The Calculus Affair

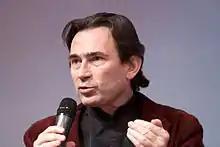
Hergé biographer Benoît Peeters described "The Calculus Affair" as "Hergé's masterwork".

Harry Thompson opined that while the story's ending was somewhat unsatisfactory and rushed, it remained "probably the best of all the Tintin books". Biographer Benoît Peeters agreed, describing it as "Hergé's masterwork", "a masterpiece of the classic strip cartoon". Elsewhere, he referred to it as "one of his most brilliant books", describing Wagg as "the last great figure of "The Adventures of Tintin"". Peeters added that the story had "the atmosphere of a spy novel worthy of John Buchan or Eric Ambler". Similarly, Farr described "The Calculus Affair" as "one of Hergé's finest creations". Biographer Pierre Assouline stated that the "illustrations and the scenario are vibrant and rich; the story thread holds from beginning to end".